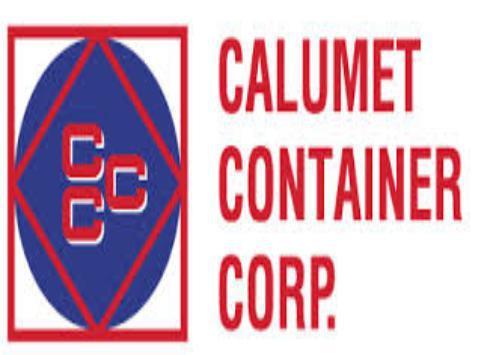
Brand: Calumet
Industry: Others